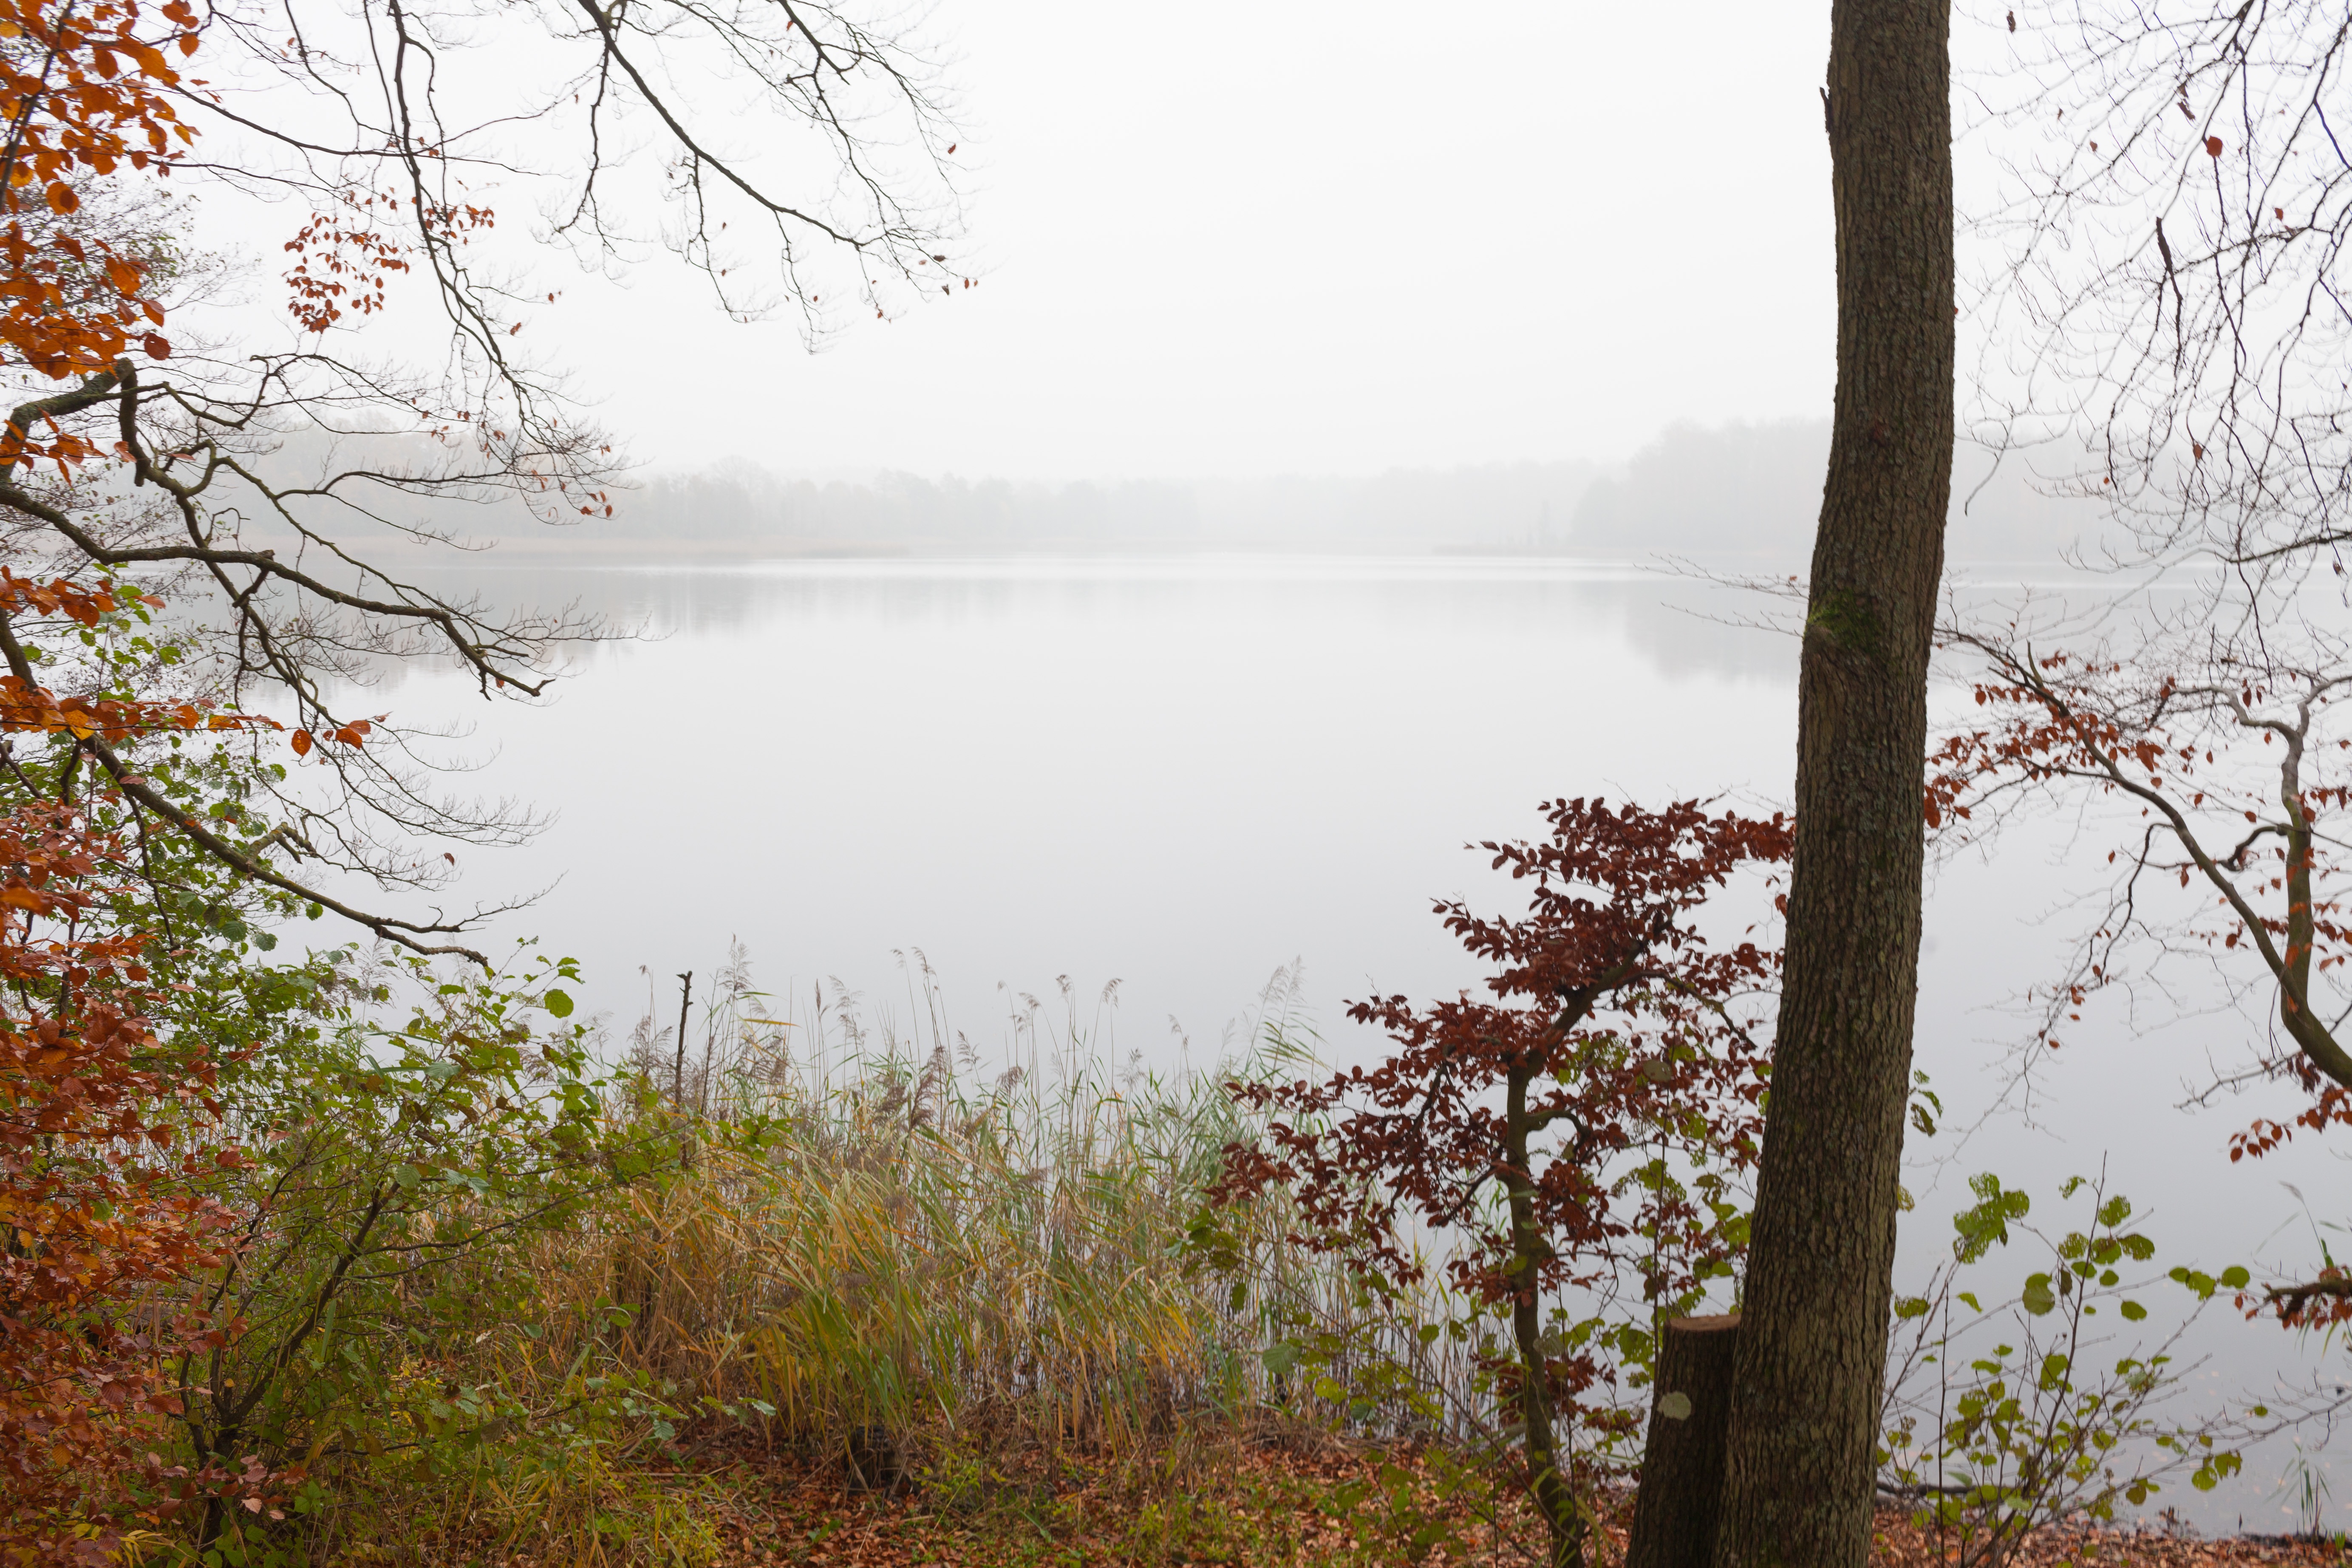
tree, water, nature, forest, branch, plant, fog, mist, sunlight, morning, leaf, flower, lake, river, reflection, autumn, weather, season, woodland, rural area, atmospheric phenomenon, woody plant